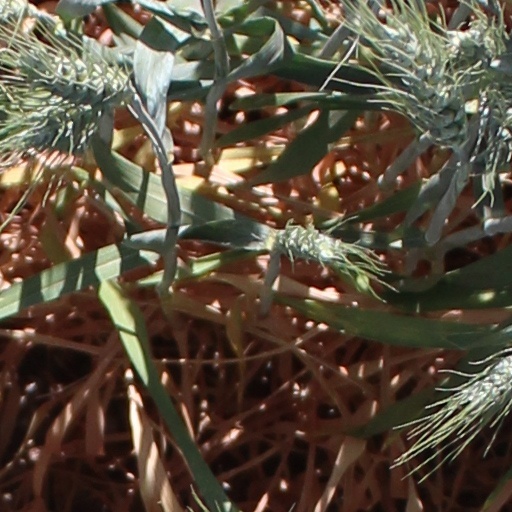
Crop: wheat